Karnataka State Road Transport Corporation

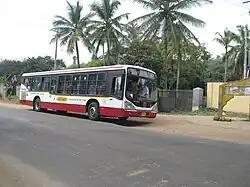
KSRTC Mysore Division's "Nagara Sarige" built on Tata Marcopolo chassis

It is a "non-AC" bus service with 3+2 non-reclining seats built on bi-axle Ashok Leyland, Tata and Eicher suburban chassis with a durangi livery of two colours consisting of silver and red colours. It is an interdistrict, interstate service in Dakshina Karnataka (Southern Karnataka).